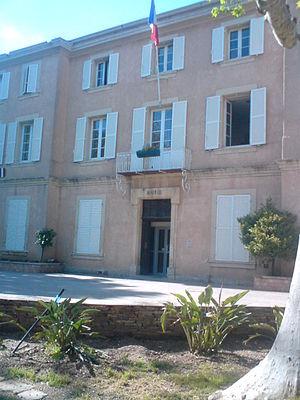
Mairie de la ville du Pradet
Le Pradet est une commune française située dans le département du Var, en région Provence-Alpes-Côte d'Azur.